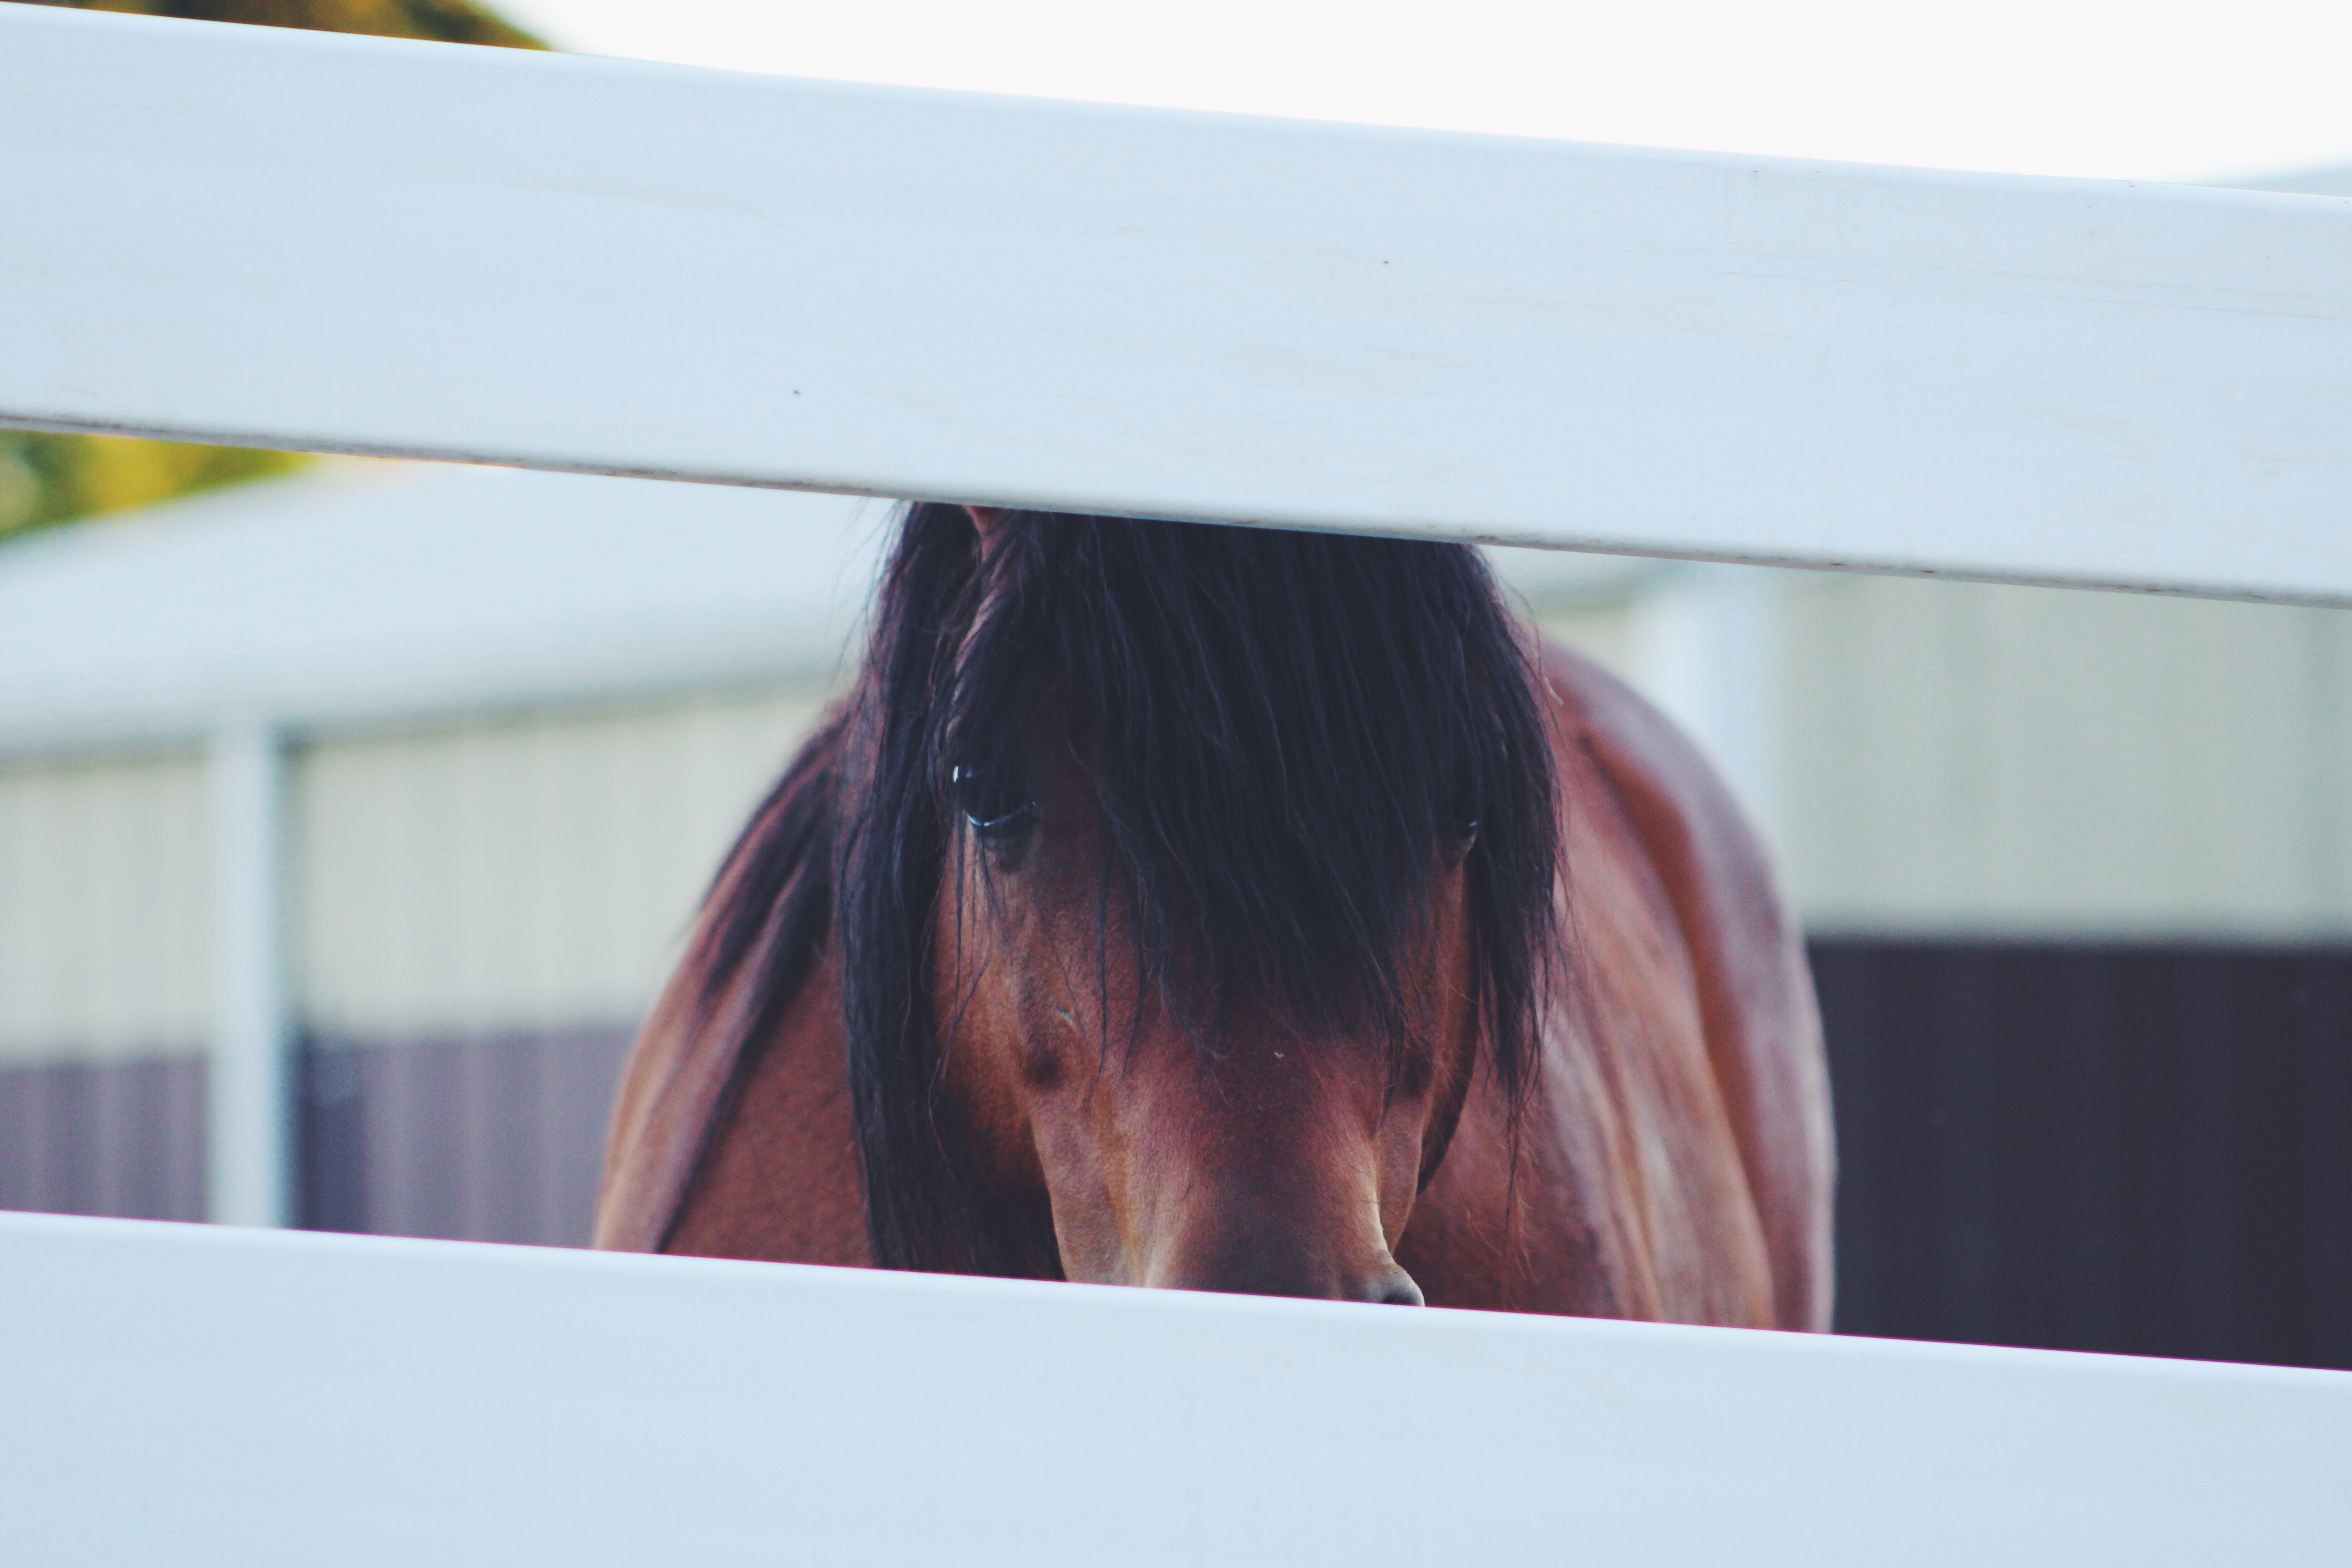
fence, white, red, color, horse, mane, blue, equine, sunglasses, glasses, head, photograph, interaction